Kid Icarus (series)

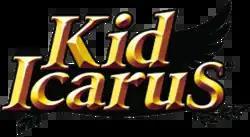
Logo since 2012

Kid Icarus is a series of fantasy video games by Nintendo. Set in the fantasy world of "Angel Land", which is loosely based on Greco-Roman mythology, the gameplay combines action, adventure and platforming elements. The "Kid Icarus" franchise is known as a cult classic and a sibling series to the "Metroid" franchise.